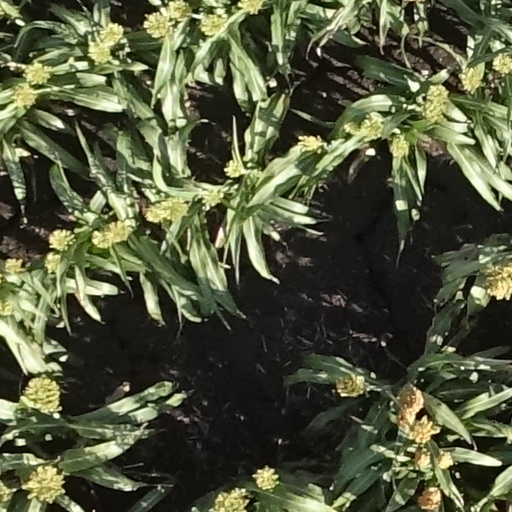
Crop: sorghum